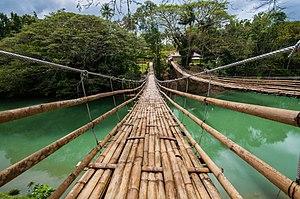
Sevilla est une municipalité de la province de Bohol, aux Philippines.